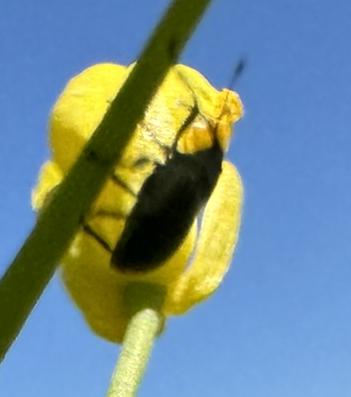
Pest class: Cabbage_seedpod_weevil